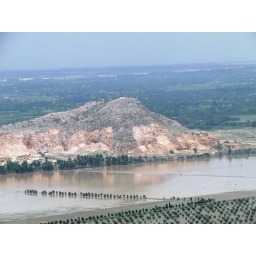
The hill that provided refuge to few of the lucky survivors when flood water was on rise in Nowsehra